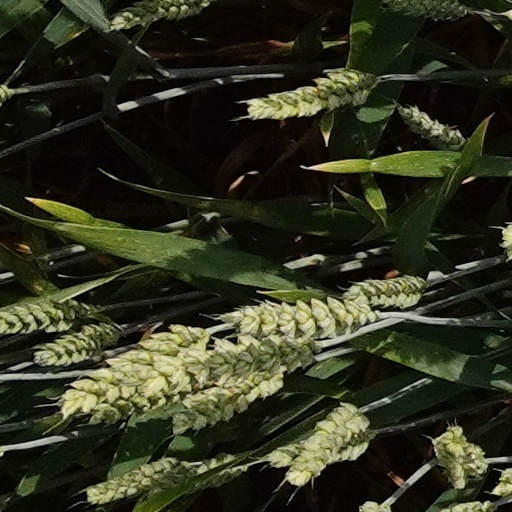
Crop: wheat